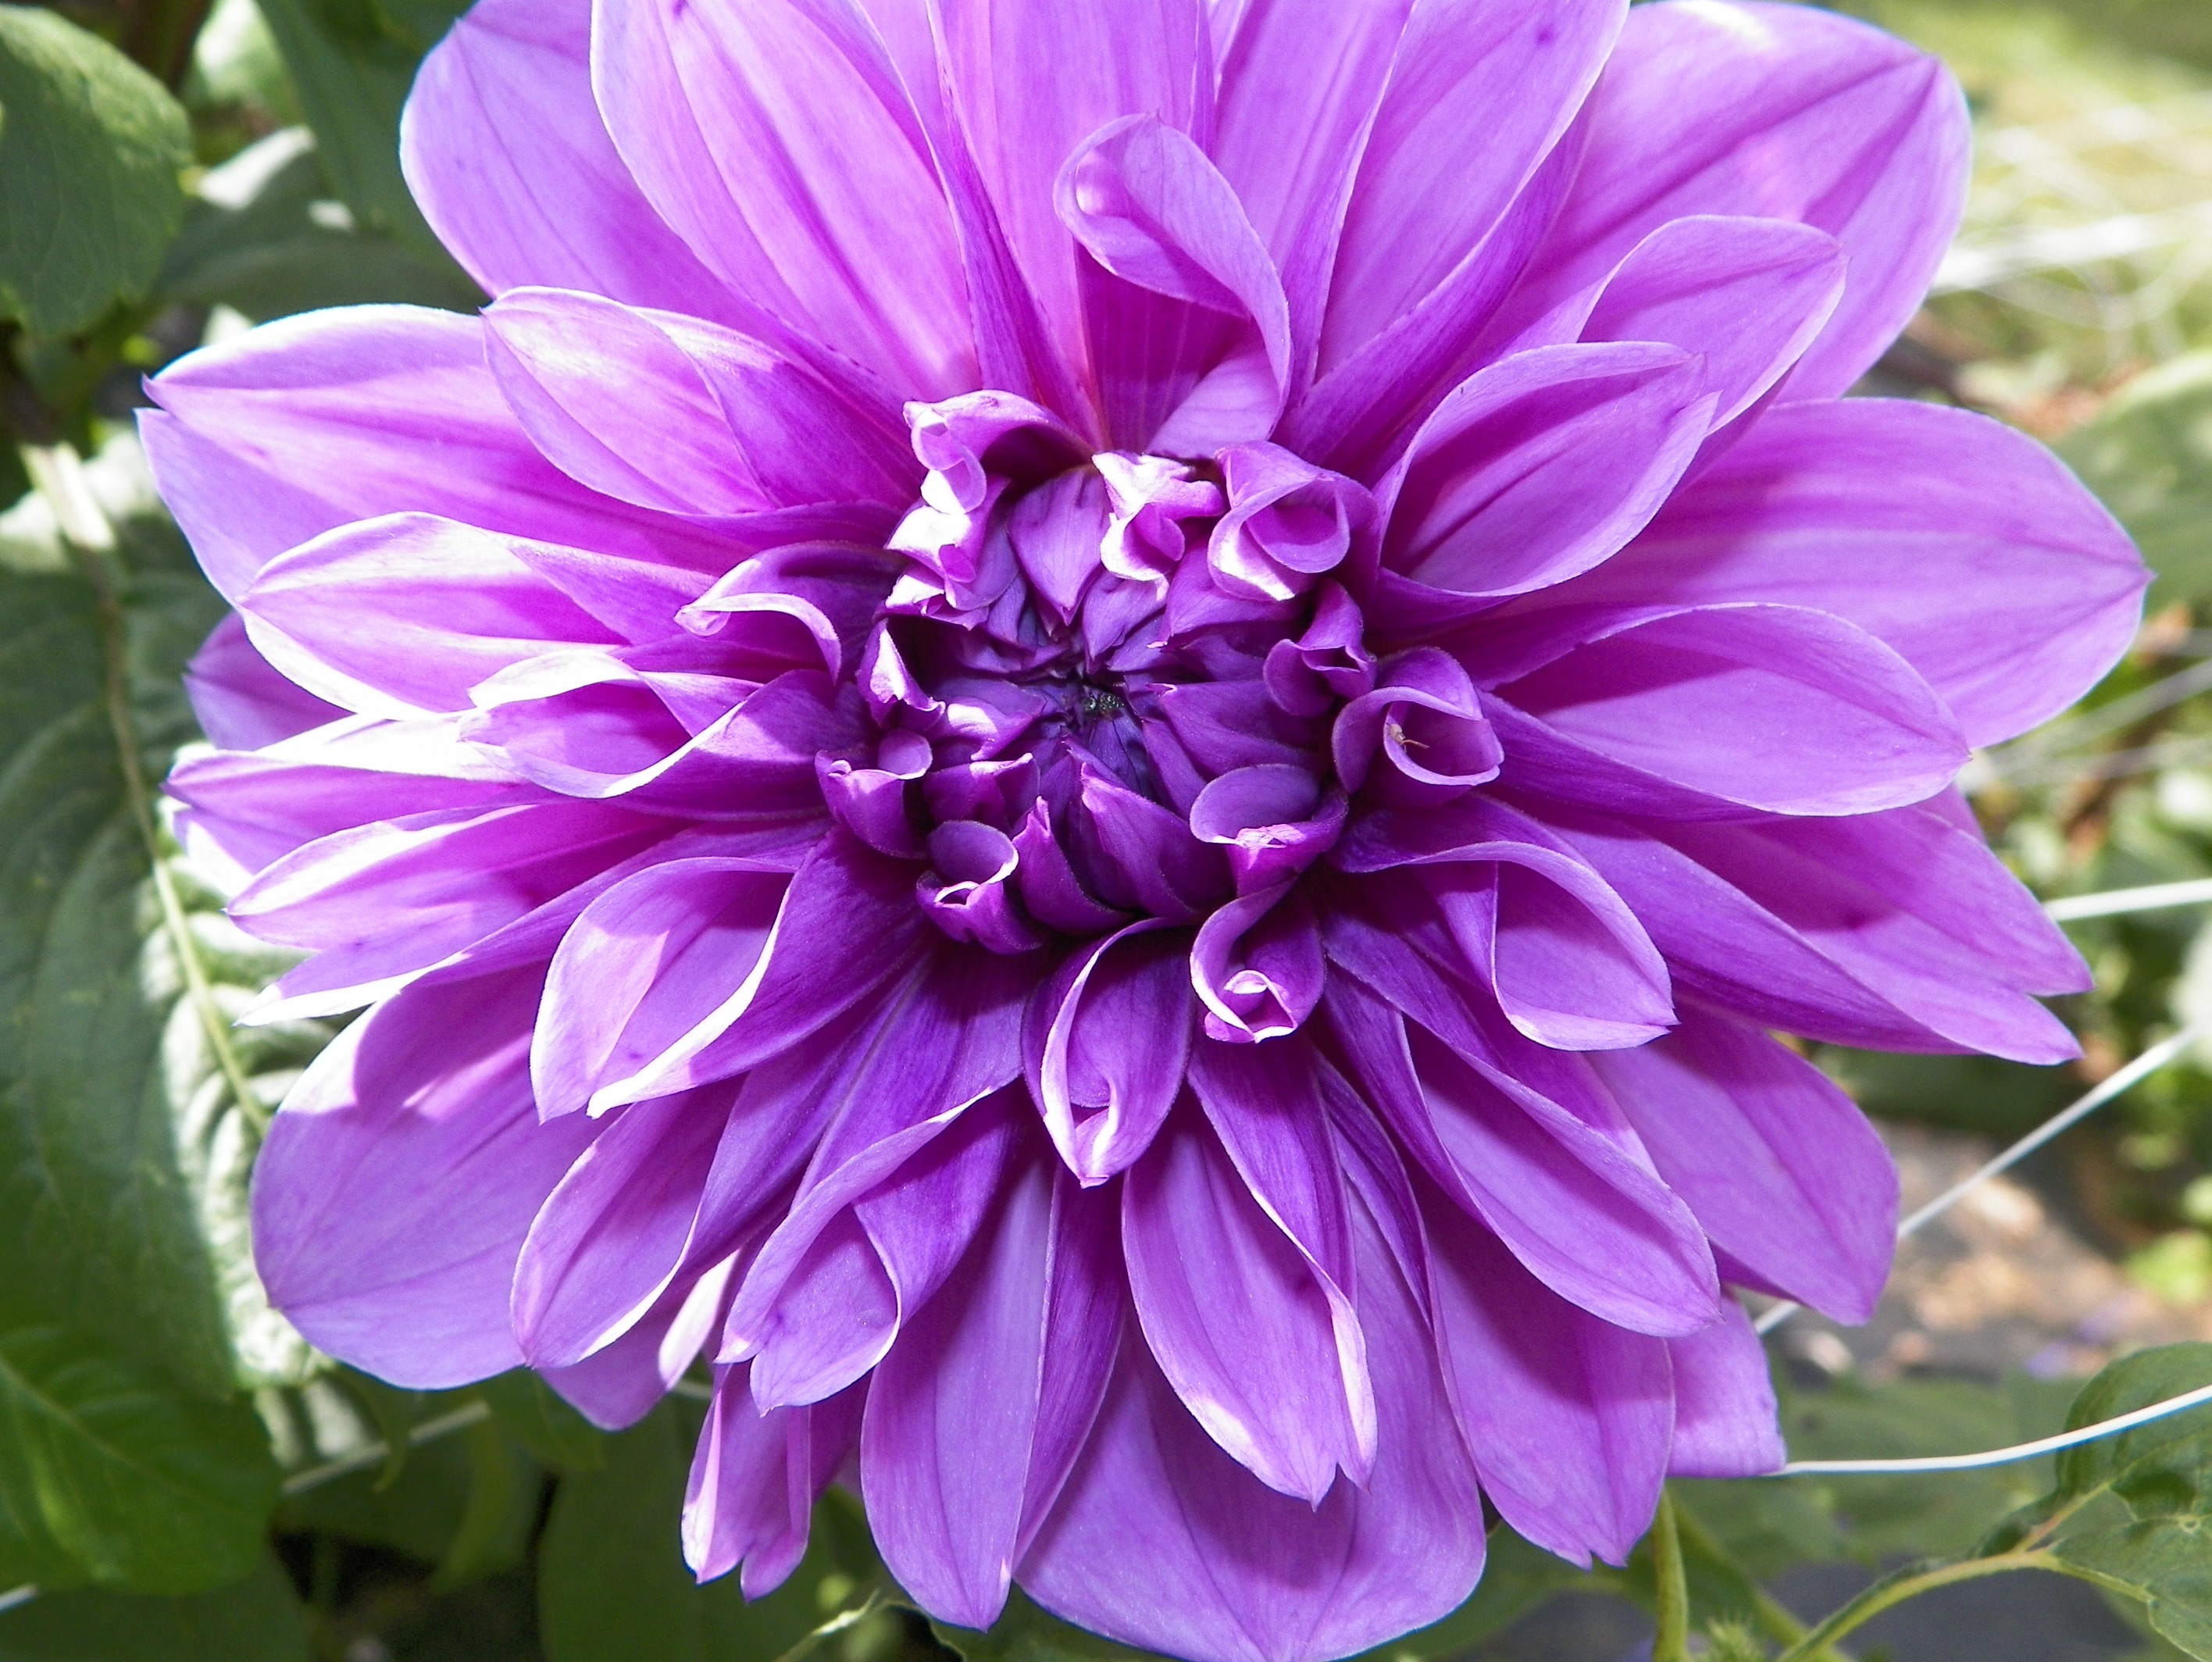
blossom, plant, stem, leaf, flower, petal, bloom, floral, environment, herb, natural, botany, agriculture, flora, botanical, wildflower, dahlia, outdoors, vegetation, lilac, horticulture, organic, flowering plant, daisy family, city car, asterales, annual plant, land plant